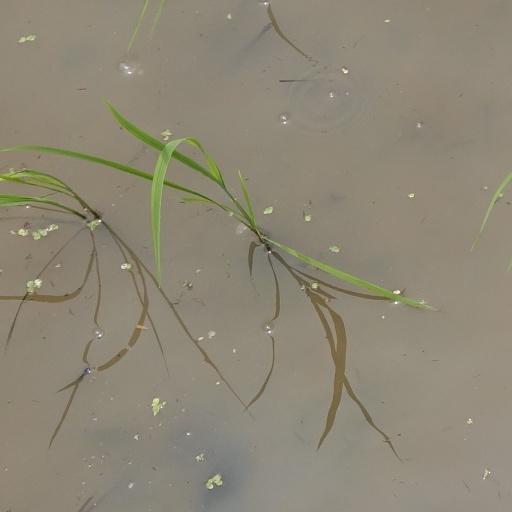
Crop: rice